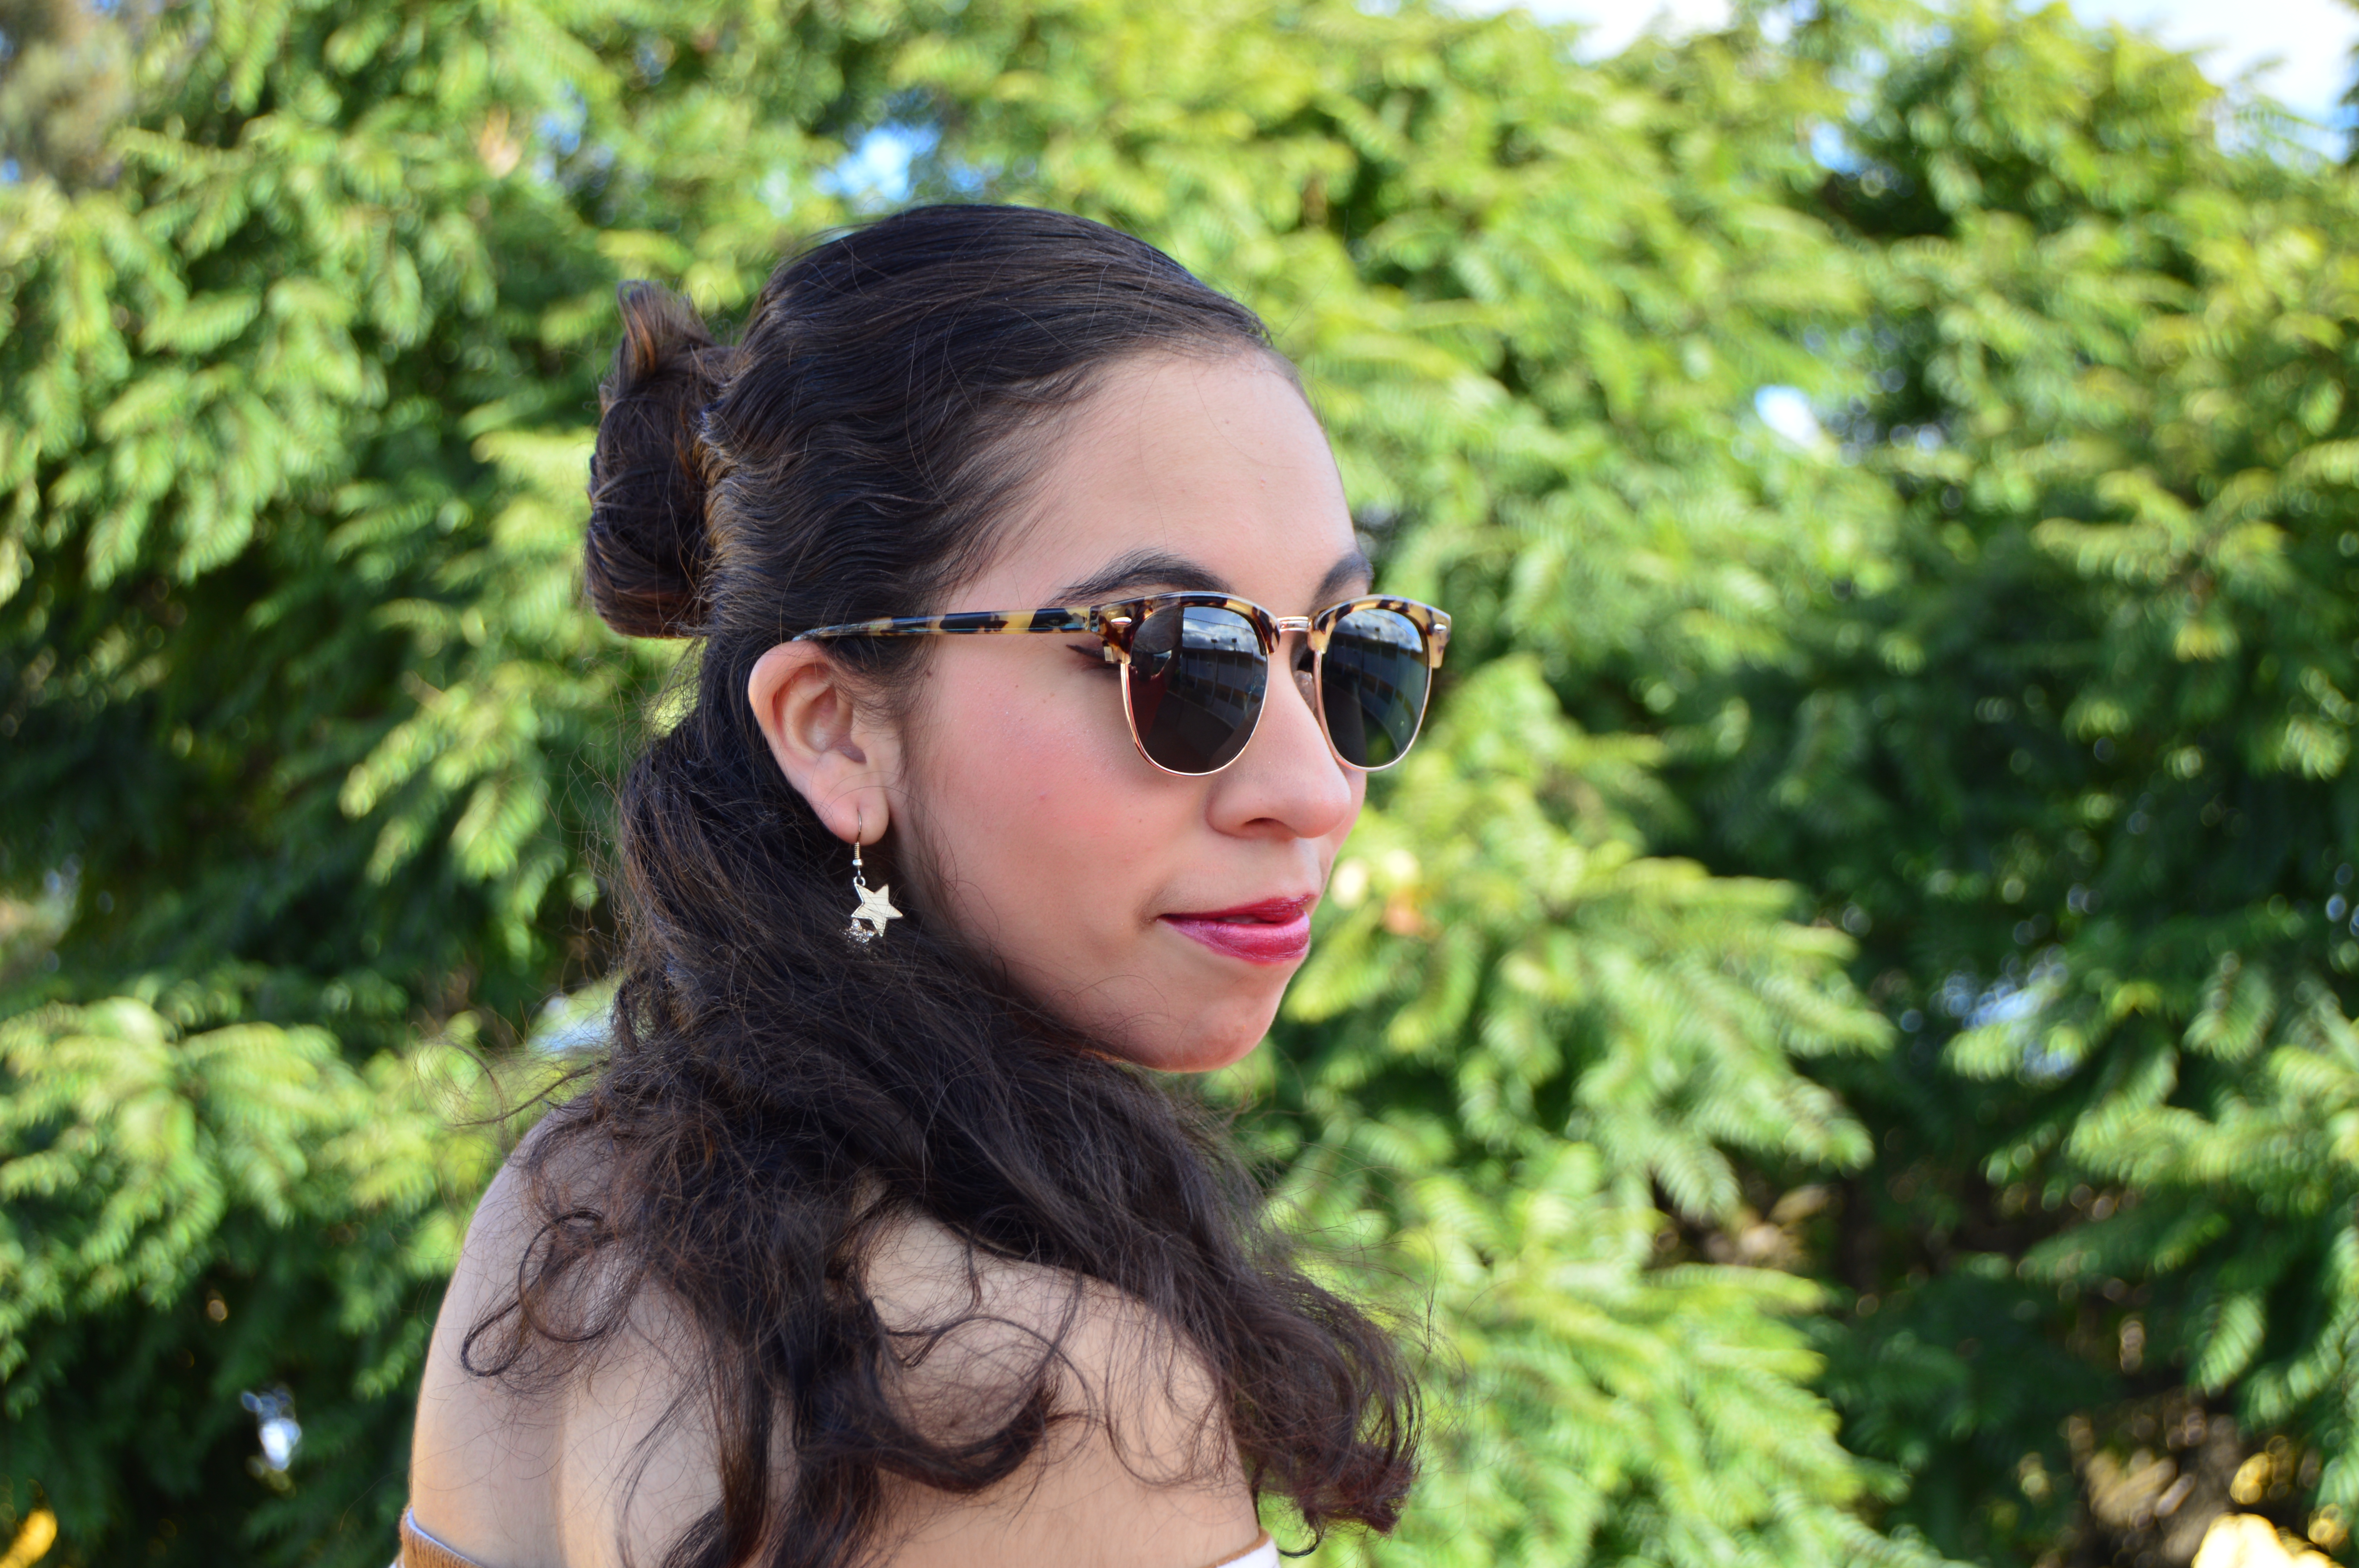
tree, grass, plant, girl, long hair, black hair, fun, sunglasses, glasses, eyewear, beauty, vision care, health beauty